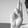
ASL letter: U